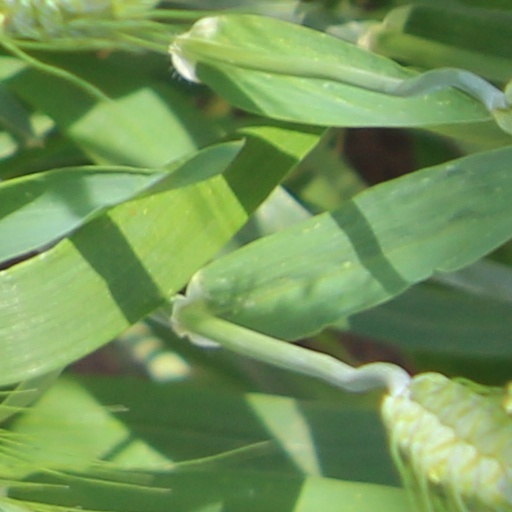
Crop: wheat